64th (2nd Staffordshire) Regiment of Foot

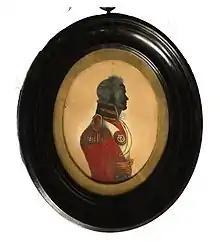
An officer of the 64th (2nd Staffordshire) Regiment of Foot, c.1805

Following the defeat in America, the 64th remained in Jamaica for two years, returning to England in 1783. Four years later the regiment was stationed in Ireland, before sailing once more for the West Indies in 1793 at the outbreak of the Napoleonic Wars. At the end of the Seven Years' War both Martinique and Guadeloupe had been returned to France under the terms of the Treaty of Paris. From Barbados the 64th Foot took part in the invasion of Martinique in early 1794. As before the flank companies were detached from the rest of the regiment but all three elements were involved in the actions in Martinique. This short but successful campaign earned the regiment its second battle honour, "Martinique 1794" —although as with the earlier Guadeloupe honour, it was not actually awarded until 1909.